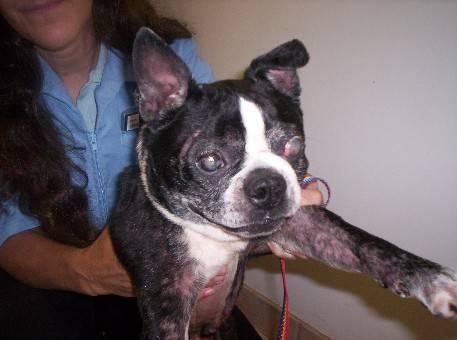
dog